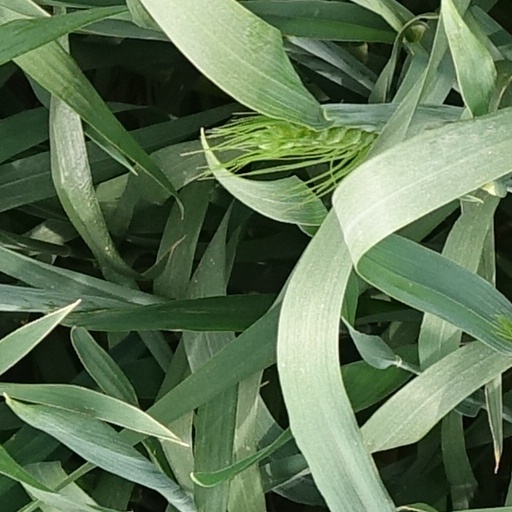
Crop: wheat